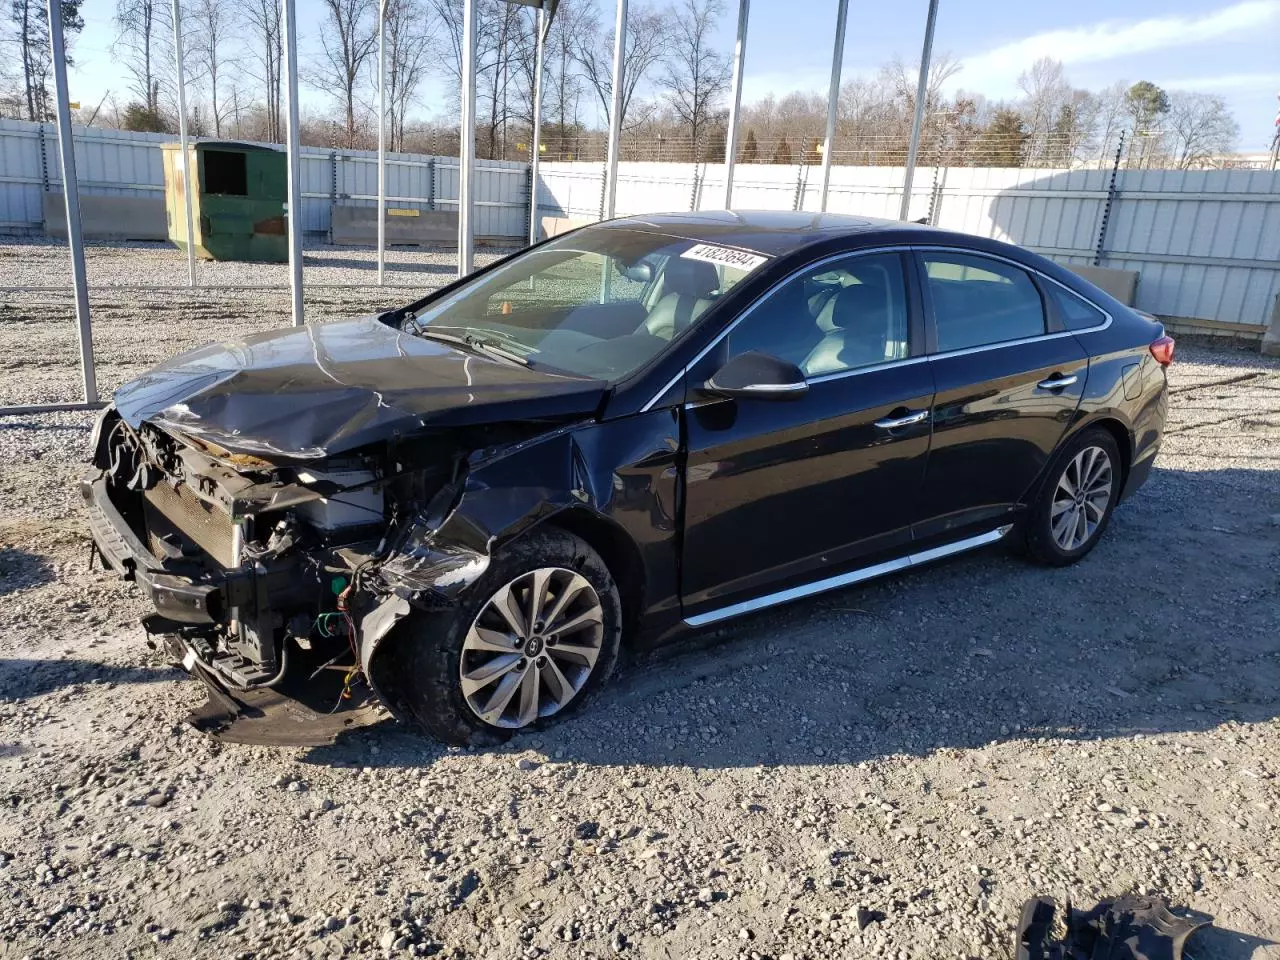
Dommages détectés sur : plaque d'immatriculation avant, pare-choc avant, feu avant gauche, capot, aile avant gauche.
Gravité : majeur